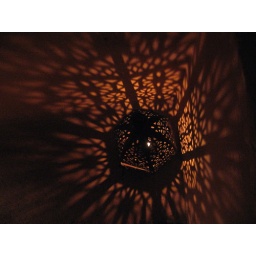
Abstract photo of a lamp on the roof of Dar Zellig in the Souk